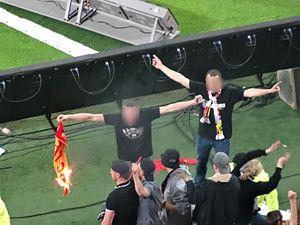
Le derby du Nord est le nom couramment donné à une rencontre de football opposant le Racing Club de Lens, club minier et à la ferveur populaire, à l'Olympique lillois jusqu'en 1944 puis au LOSC Lille, club de la grande métropole lilloise.